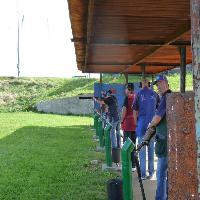
Weather: sun or clear